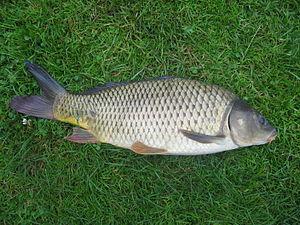
La province de Córdoba est une province de l'Argentine. Située dans le centre-nord du pays, elle est parfois appelée le « Cœur de l'Argentine ». Sa capitale est Córdoba, la deuxième plus grande ville du pays. La province a une superficie de 165 321 km² et une population de 3 567 654 habitants en 2015, ce qui en fait la deuxième province la plus peuplée du pays, après celle de Buenos Aires.
Le parc naturel régional de la Brenne est un parc naturel régional français, qui est situé dans le département de l'Indre, en région Centre-Val de Loire.
Les Cyprininae sont l'une des sous-familles de poissons cyprinidés. Il contient trois genres dans sa définition la plus stricte, mais beaucoup plus sont inclus en fonction de l'autorité qui est choisie, et encore davantage si les Labeobarbinae ne sont plus considérés comme un groupement.
La carpe commune est une espèce de poissons téléostéens de la famille des cyprinidés. Le nom de Carpe peut aussi désigner plusieurs formes mutantes, hybrides et d'élevage plus ou moins domestiquées, avec par exemple la carpe cuir, la carpe miroir ou Band-Carp, ou la carpe koï qui est l'une des sous-espèces de poissons les plus anciennement domestiquées. Ces formes mutantes sont plus ovoïdes, au dos bossu et au ventre flasque, et caractérisées par des anomalies d'écaillures.